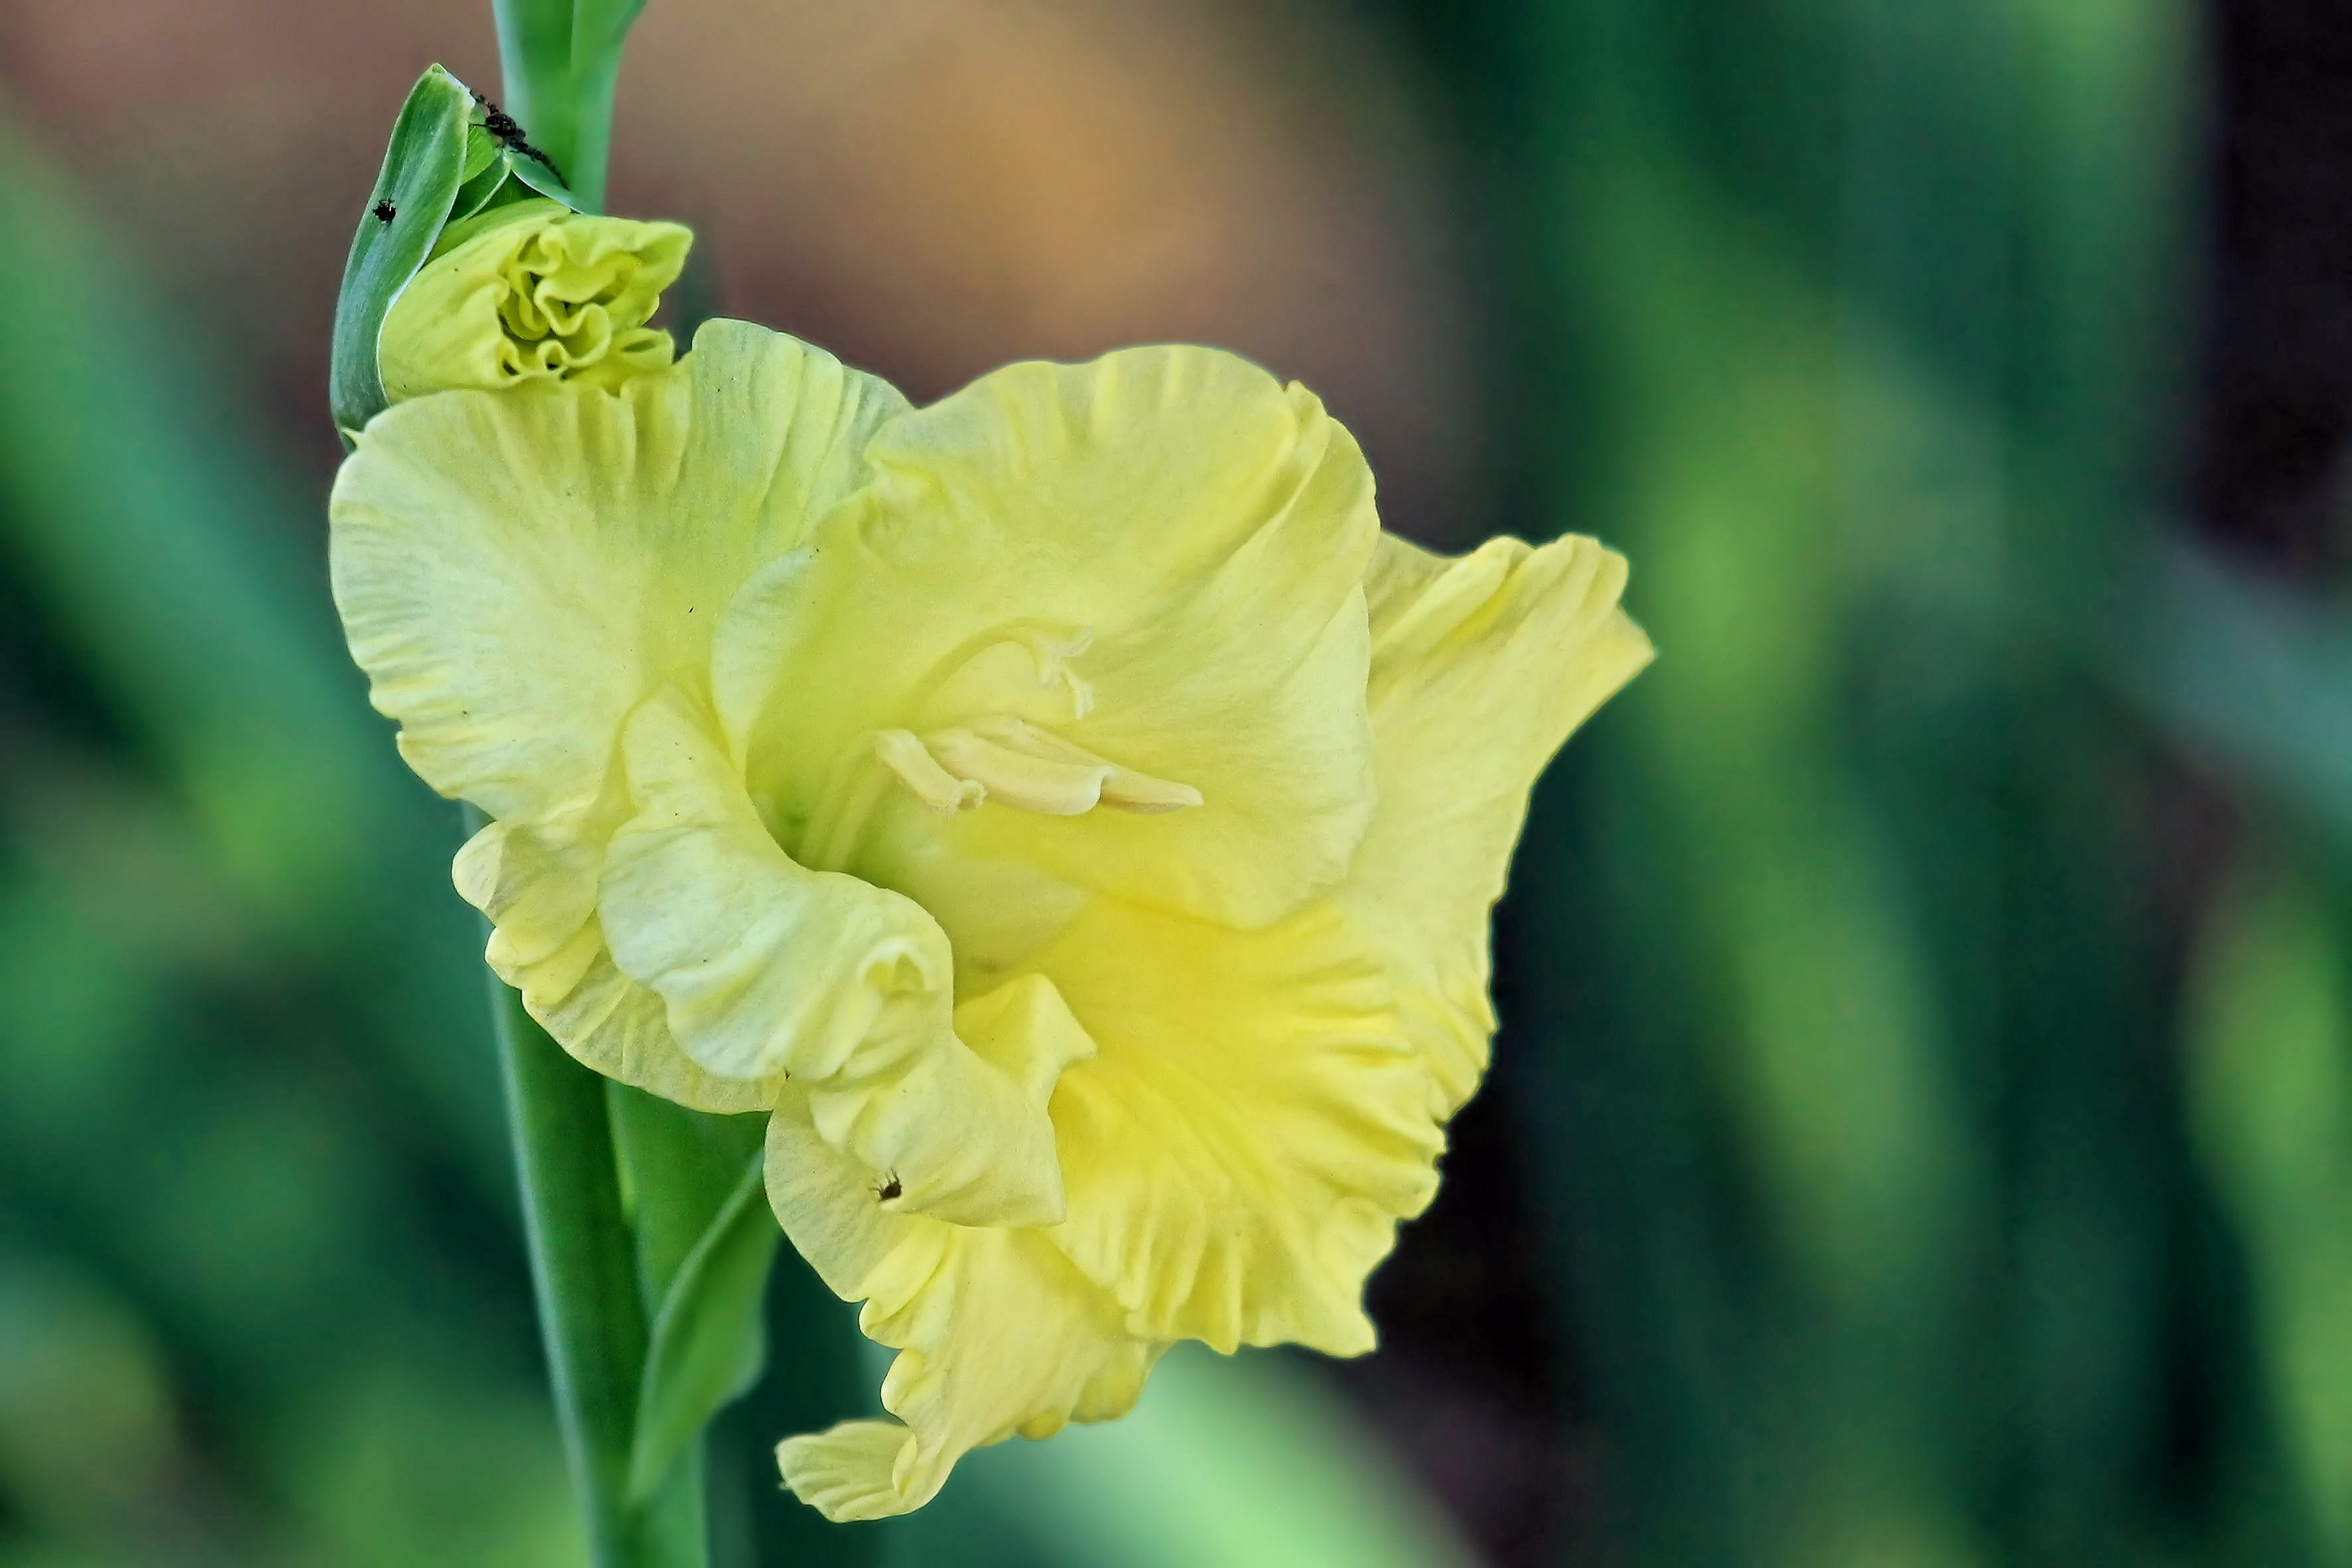
blossom, plant, flower, petal, bloom, summer, yellow, flora, flowers, narcissus, daylily, gladiolus, macro photography, flowering plant, plant stem, land plant, large flowered evening primrose